List of Czech films of 2014

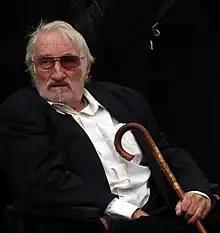
2014 saw the death of Pavel Landovský.

The Czech film industry produced over forty feature films in 2014. This article fully lists all non-pornographic films, including short films, that had a release date in that year and which were at least partly made by the Czech Republic. It does not include films first released in previous years that had release dates in 2014.
Also included is an overview of the major events in Czech film, including film festivals and awards ceremonies, as well as lists of those films that have been particularly well received, both critically and financially.